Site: brandenburg
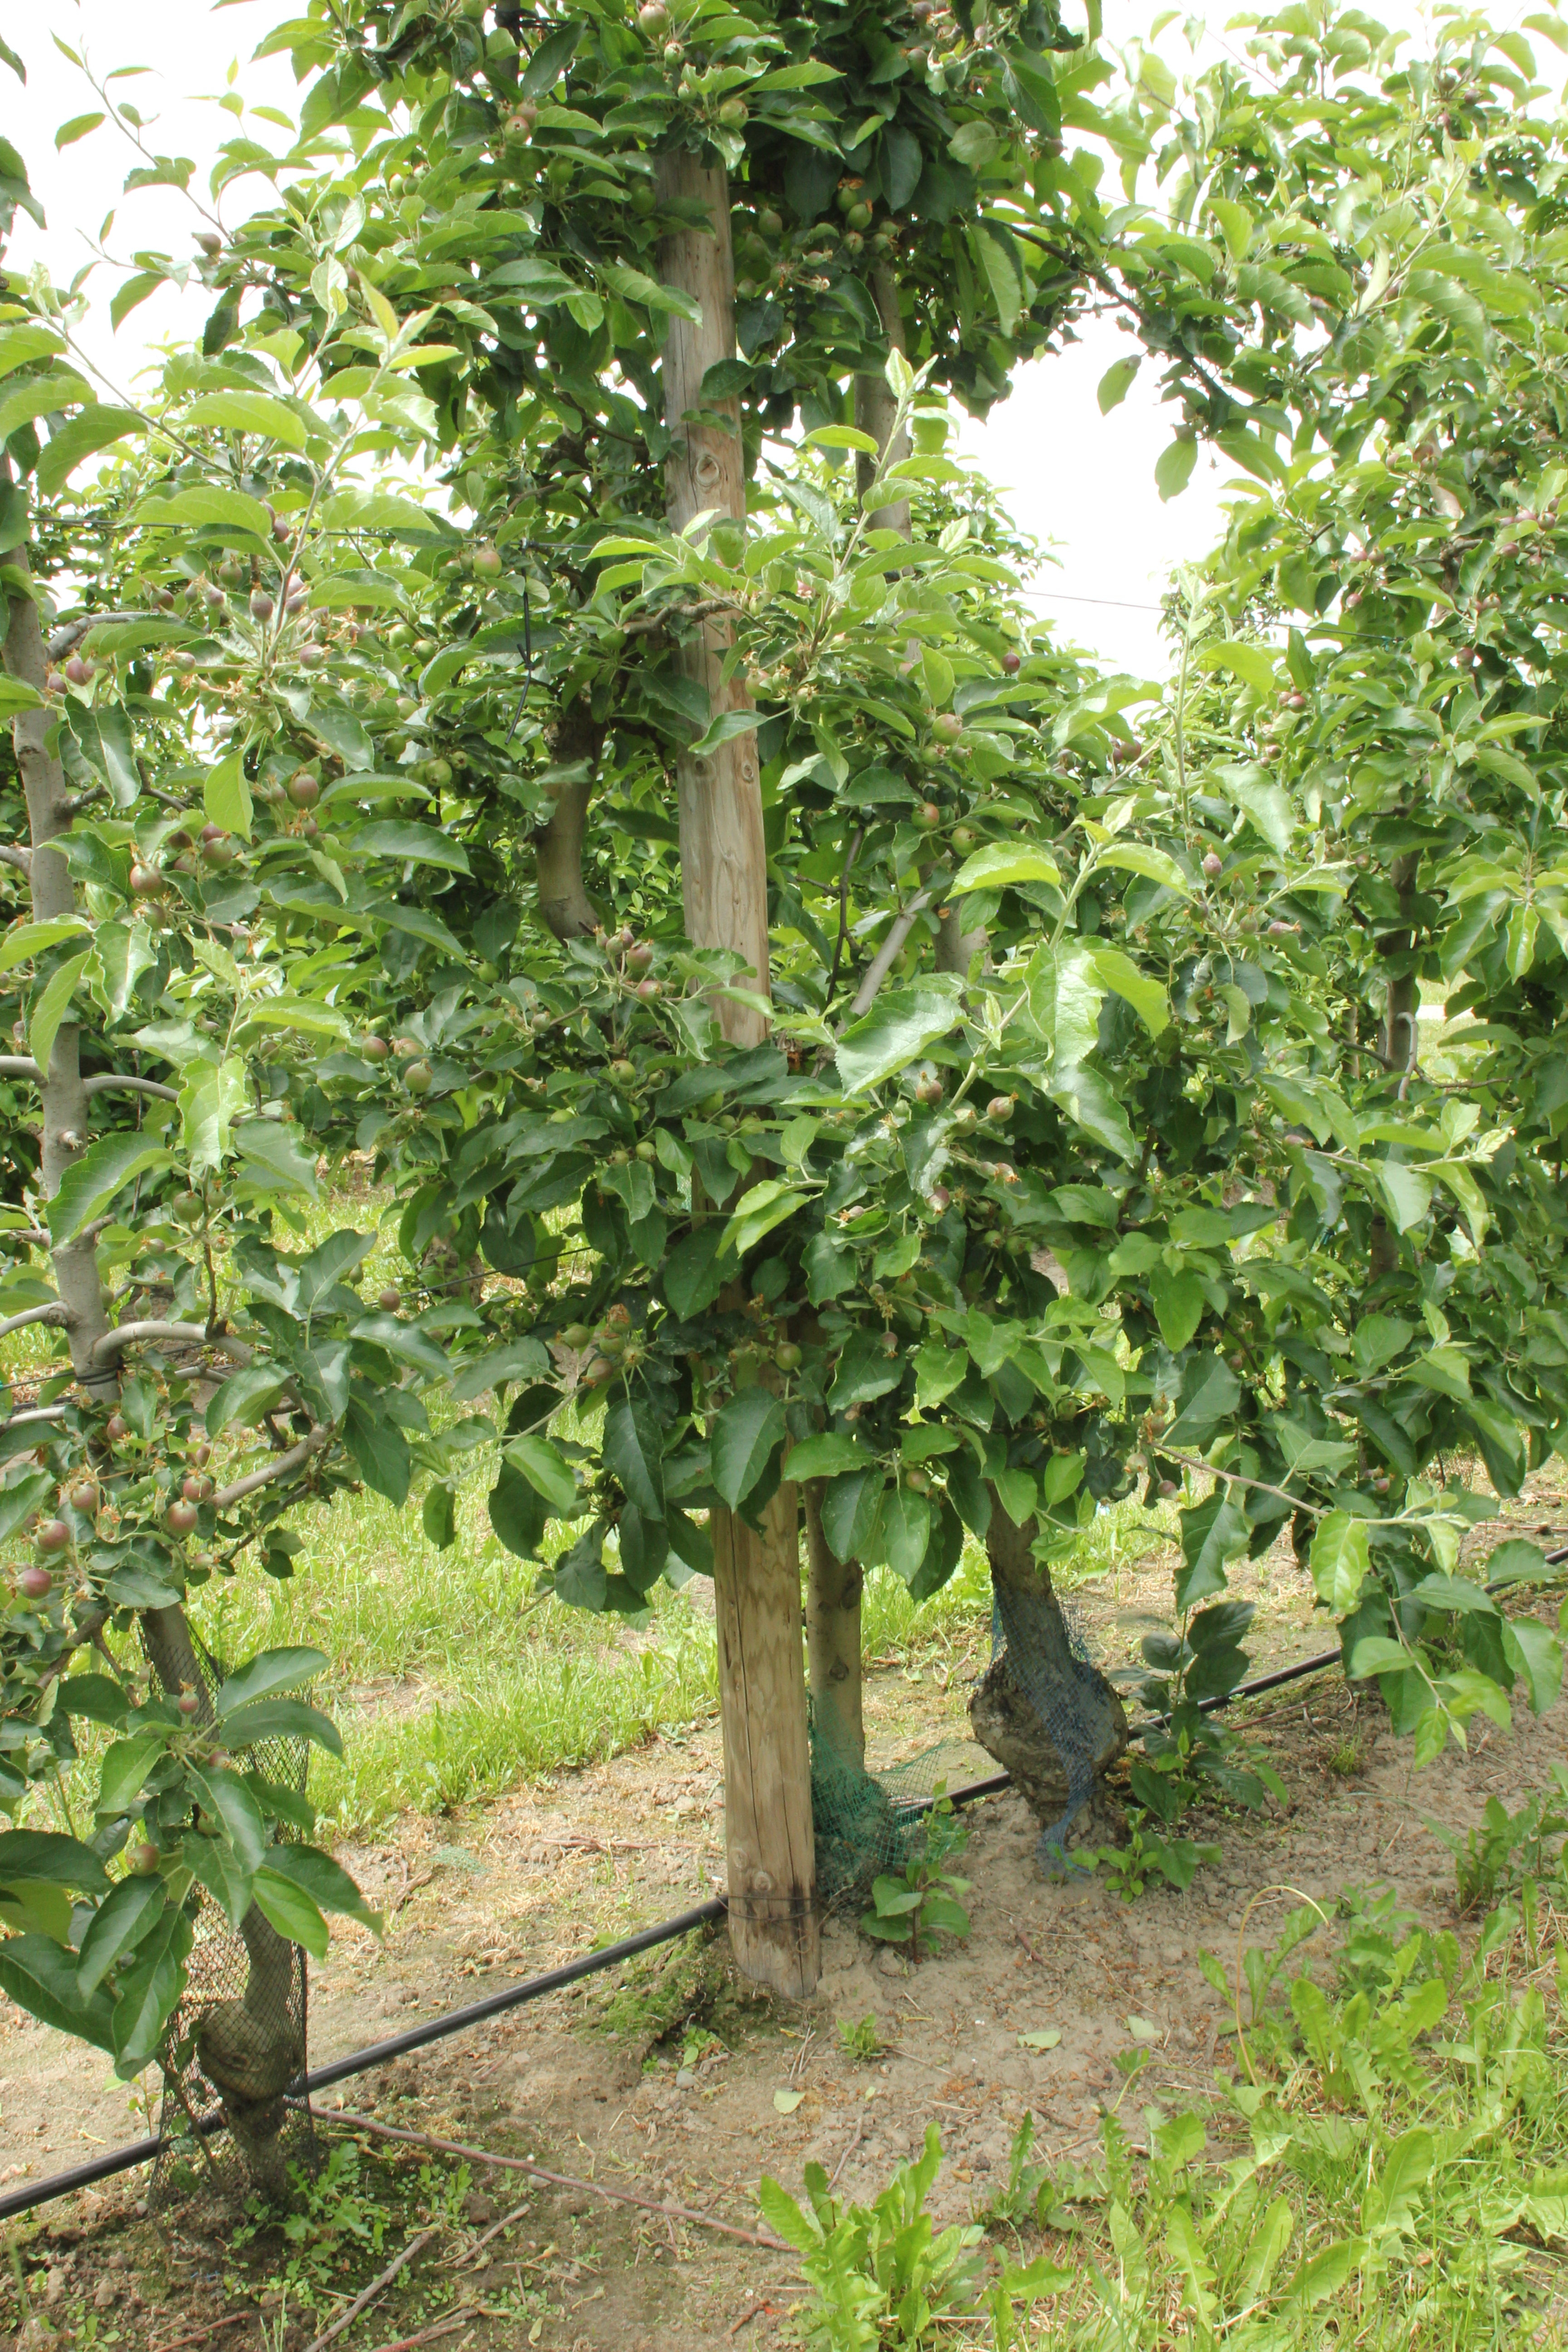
Growth stage (BBCH 72): Development of fruit